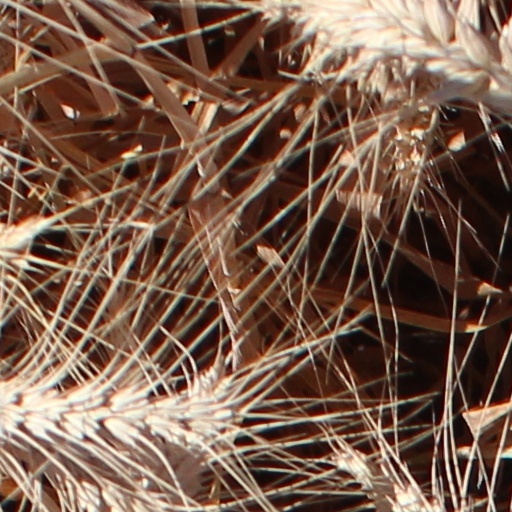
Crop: wheat